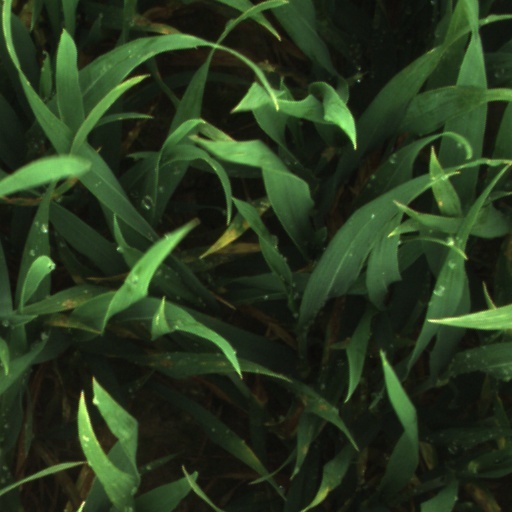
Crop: wheat